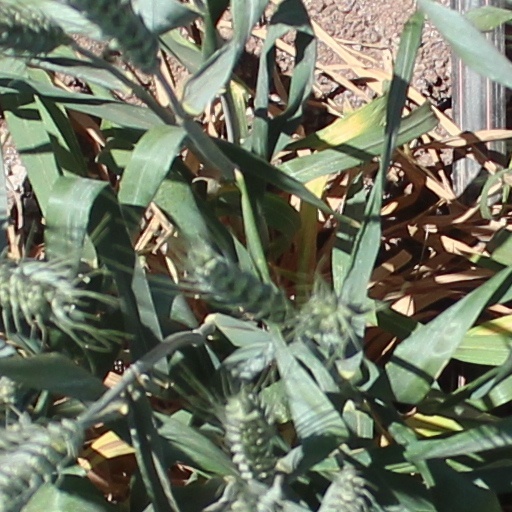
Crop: wheat